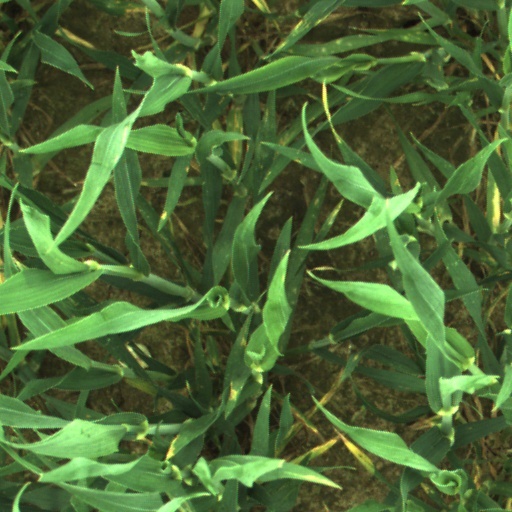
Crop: wheat